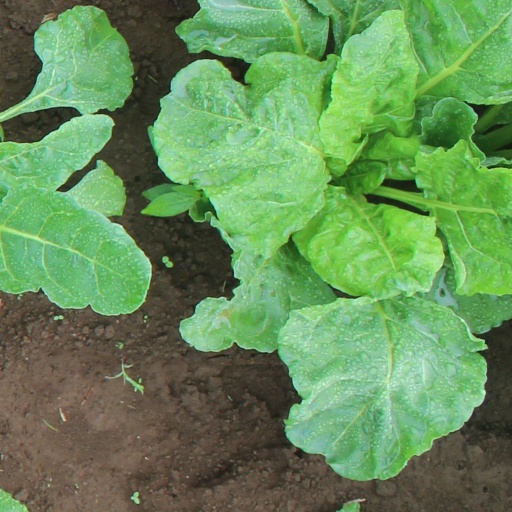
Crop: sugar beet